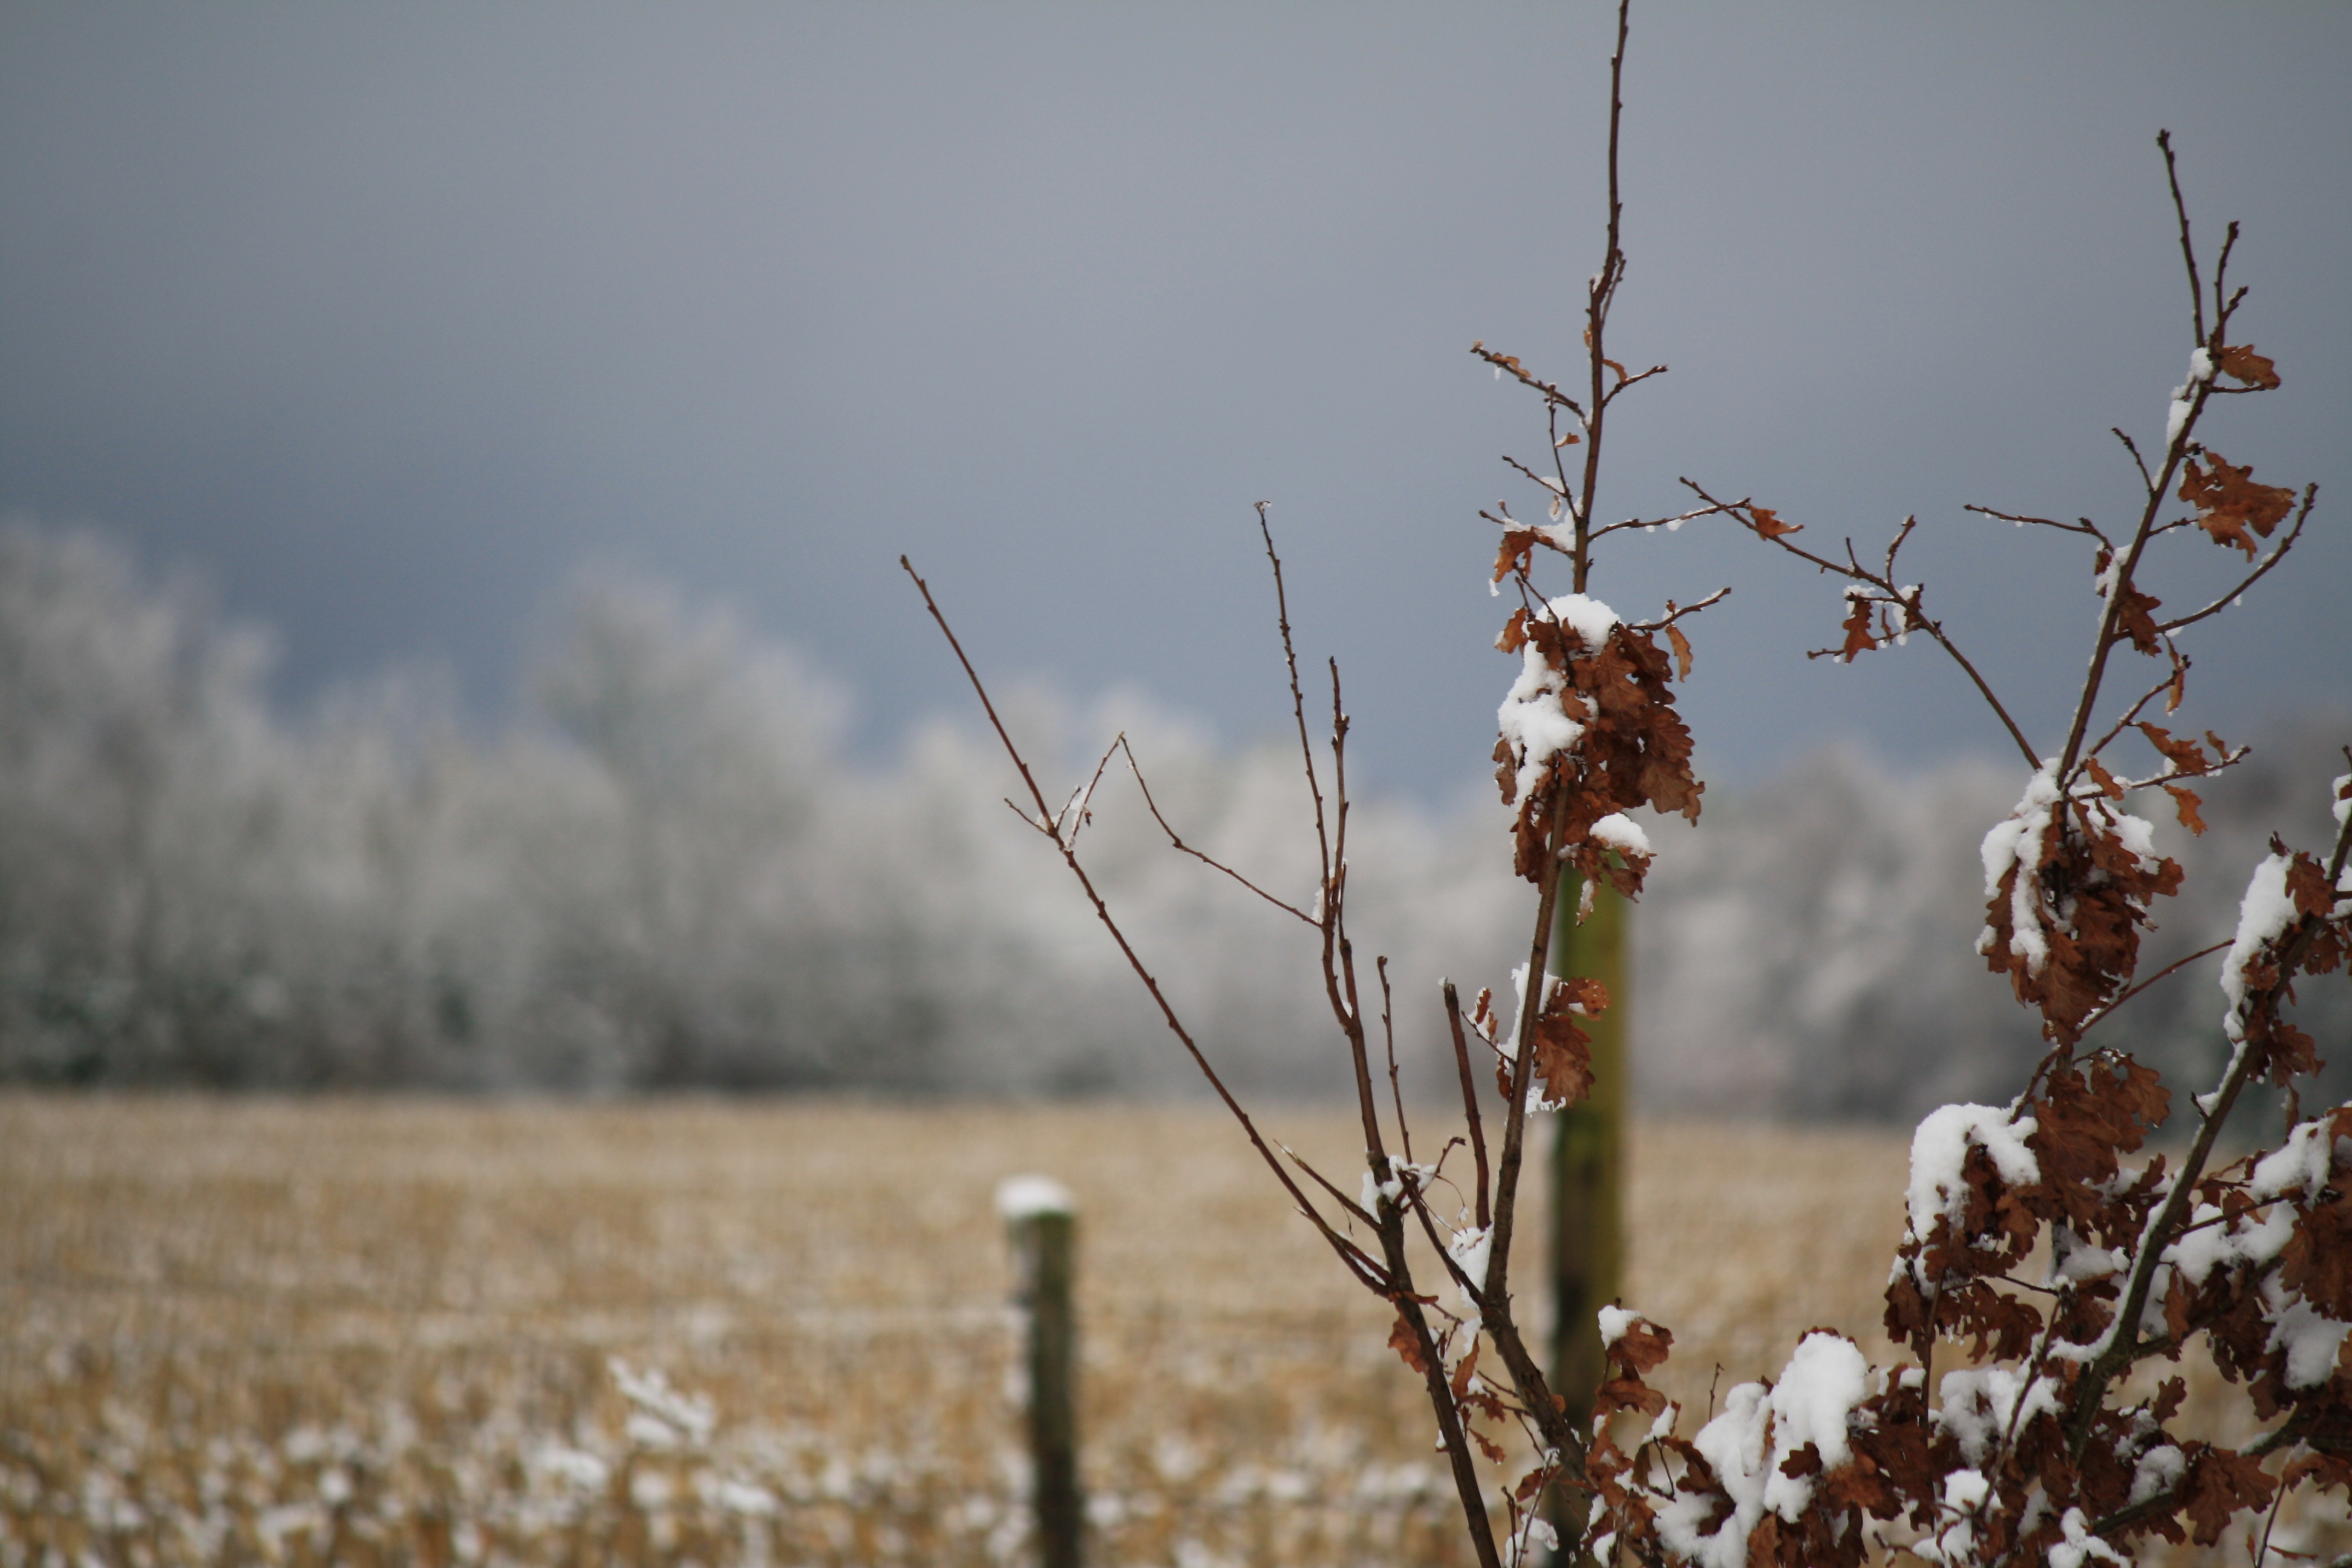
tree, nature, grass, branch, snow, winter, plant, sky, sunlight, morning, leaf, flower, wind, frost, spring, pasture, autumn, weather, flora, still life, season, twig, leaves, kahl, rural area, atmospheric phenomenon, grass family, woody plant